Dollar for the Dead

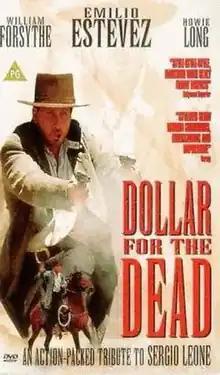
DVD cover art

Dollar for the Dead is a 1998 American Western television film. The film was directed and written by Gene Quintano and stars Emilio Estevez. It is the third Western film in which Estevez stars. The film premiered on TNT on October 11, 1998. The film also stars William Forsythe, Joaquim de Almeida, Jonathan Banks, Ed Lauter and Howie Long. Actor Jordi Mollà was nominated for Fotogramas de Plata award.